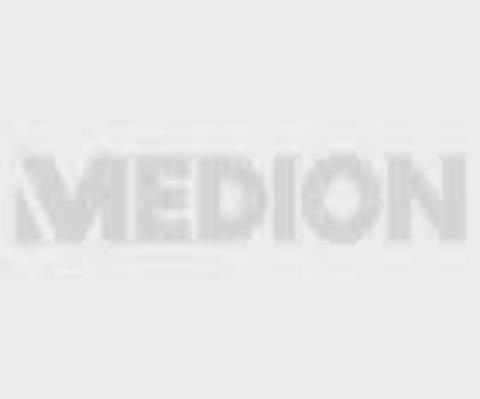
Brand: Medion
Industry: Electronic